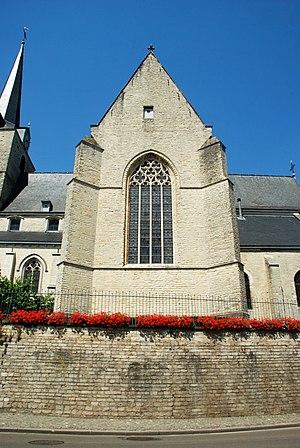
L'église Saint-Martin est une église de style gothique située sur le territoire de la commune belge d'Overijse, dans la province du Brabant flamand.